Manuel Belgrano

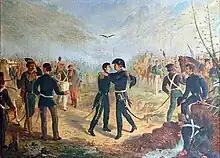
Meeting of Belgrano and José de San Martín at the Yatasto relay

By September, he provided assistance to the troops commanded by José Miguel Díaz Vélez. This infantry was fighting a 600-strong royalist cavalry. Through Belgrano's reinforcements, they eventually won the battle and captured the city of Tucumán. After the defeat in Tucumán, Tristán garrisoned at the city of Salta with 2,500 men. Belgrano, with reinforcements from the government, intended to gather 4,000 men and march to Upper Peru, up to the border of the Viceroyalty of Lima. The Battle of Salta, the first battle with the new approved banner, was a decisive victory, ending with the capitulation of Pío Tristán and all of his army.